Ed Massey

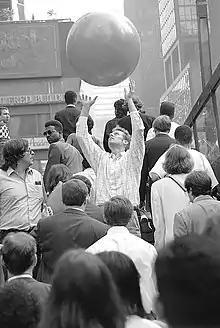

Ed Massey is an American artist who creates sculptures of social critique, paints large-scale public-art, and designs murals to support environmental awareness. His artworks have been exhibited internationally.